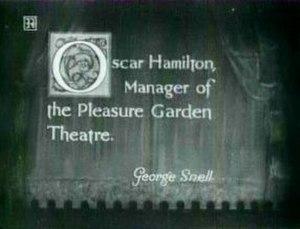
Le Jardin du plaisir est un film britanno-allemand muet réalisé par Alfred Hitchcock, sorti en 1925.
Sir Alfred Hitchcock [ˈælfɹɪd ˈhɪt͡ʃkɒk] est un réalisateur, scénariste et producteur de cinéma britannique né le 13 août 1899 à Leytonstone et mort le 29 avril 1980 à Bel Air.